Chronometry

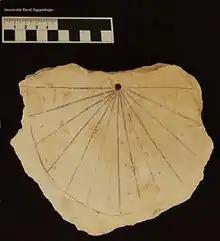
Ancient Egyptian sundial splitting daytime into 12 parts

By measuring the daughter isotopes in a specific sample its age can be calculated. The preserved conformity of parent and daughter nuclides provides the basis for the radioactive dating of geochronometry, applying the Rutherford Soddy Law of Radioactivity, specifically using the concept of radioactive transformation in the growth of the daughter nuclide.